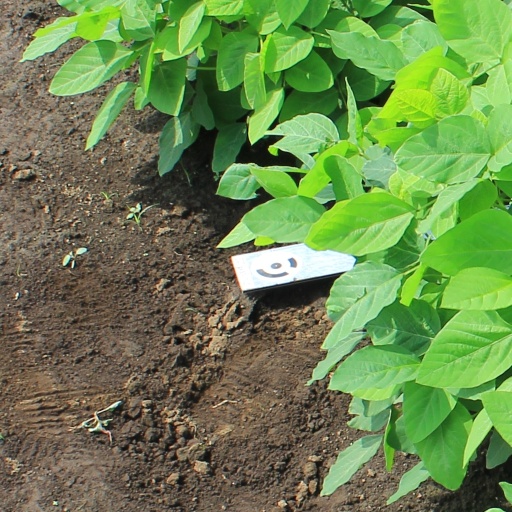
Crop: soybean